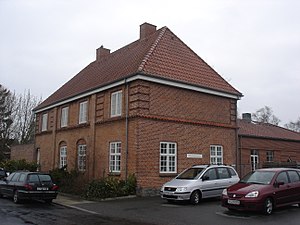
Vester Skerninge
Vester Skerninge Station, vejsiden fra V
Vester Skerninge er en by på Sydfyn med 1.080 indbyggere, beliggende 15 km øst for Faaborg og 11 km vest for Svendborg. Byen hører til Svendborg Kommune og ligger i Region Syddanmark. I 1970-2006 var byen kommunesæde i Egebjerg Kommune.